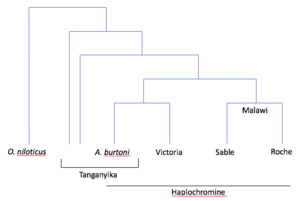
Phylogénie simplifiée des cichlidés des Grands Lacs d'Afrique
L’hétérochronie est la modification de la durée et de la vitesse du développement d’un organisme par rapport à celles de ses ancêtres. Ces modifications sont la conséquence de la mutation de certains gènes du développement qui contrôlent le développement et la mise en place des organes. Ainsi, de grands changements au point de vue macroscopique peuvent survenir dans l’organisme grâce à l’hétérochronie sans pour autant qu’il y ait de modifications génétiques importantes.